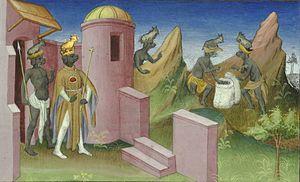
Peuple des cynocéphales de Nicobar. Itinerarium de Odoric de Pordenone. Manuscript Français 2810, fol. 106 Русский: Псоглавцы Никобарских островов. Itinerarium Одорико Порденоне.